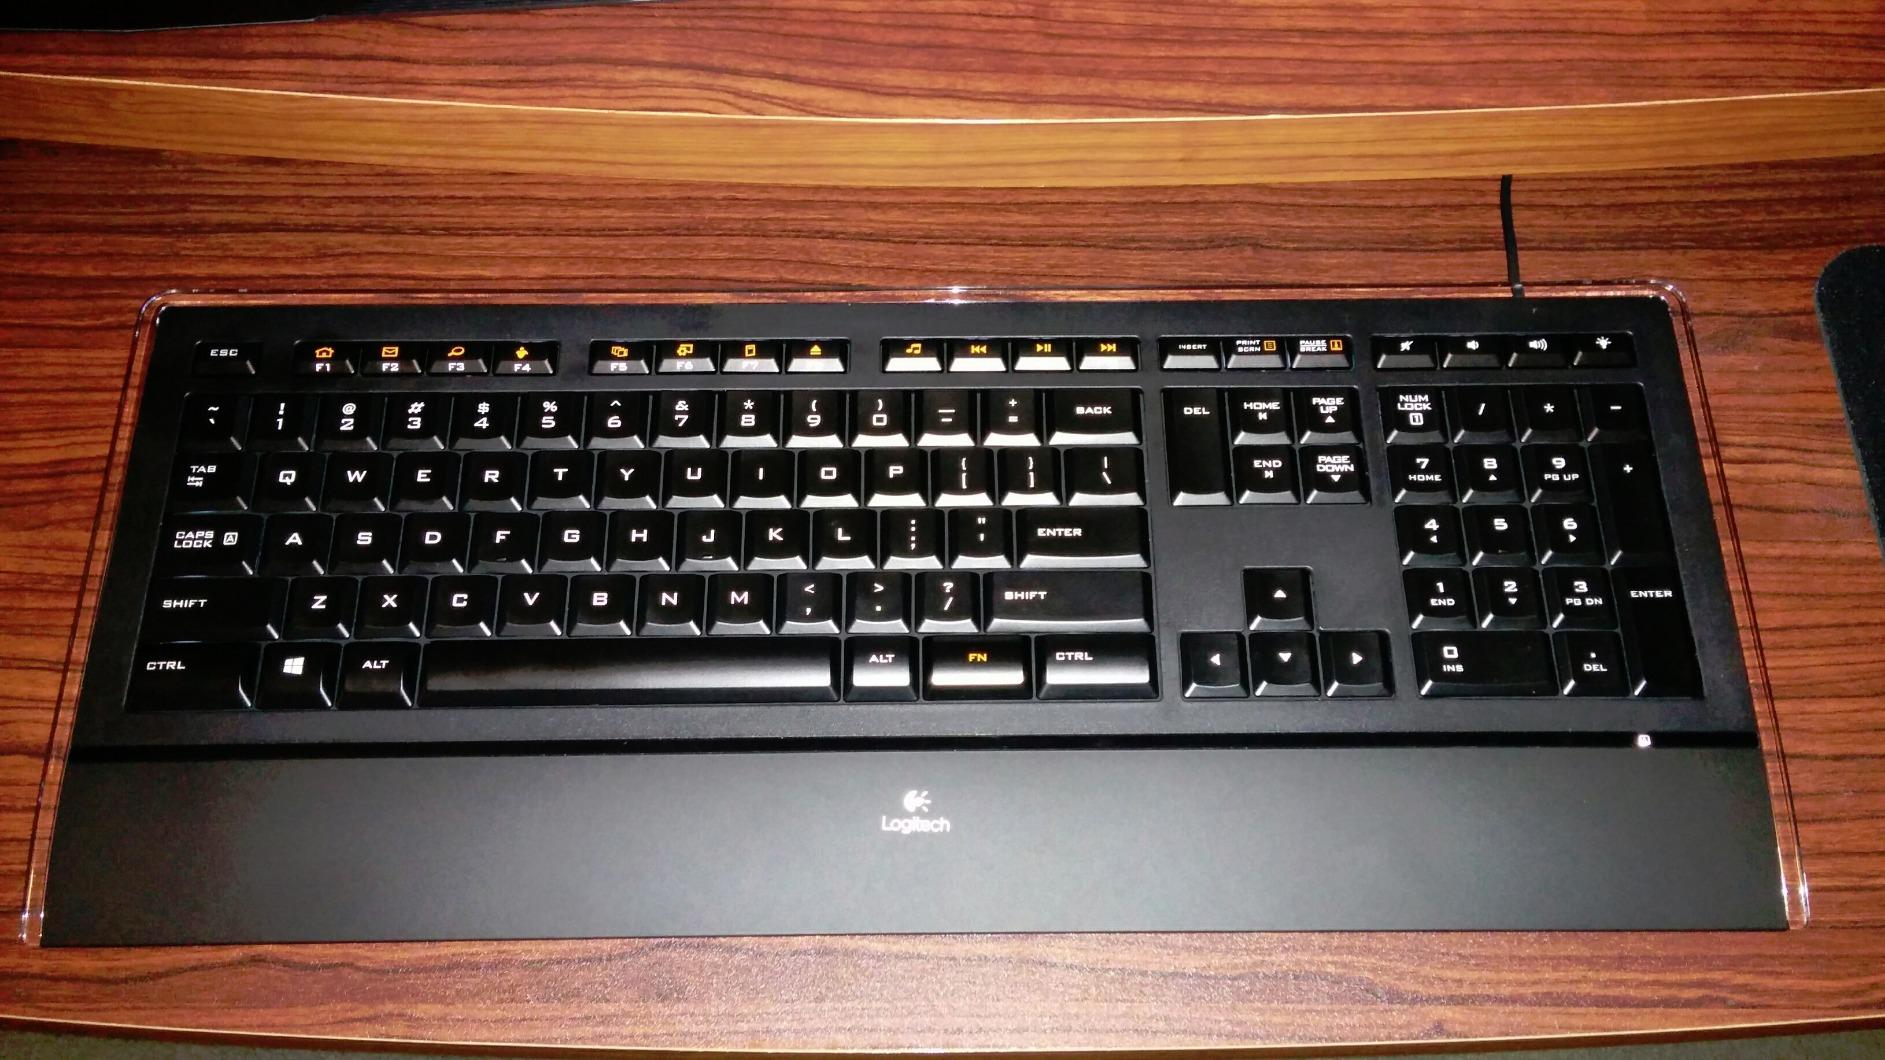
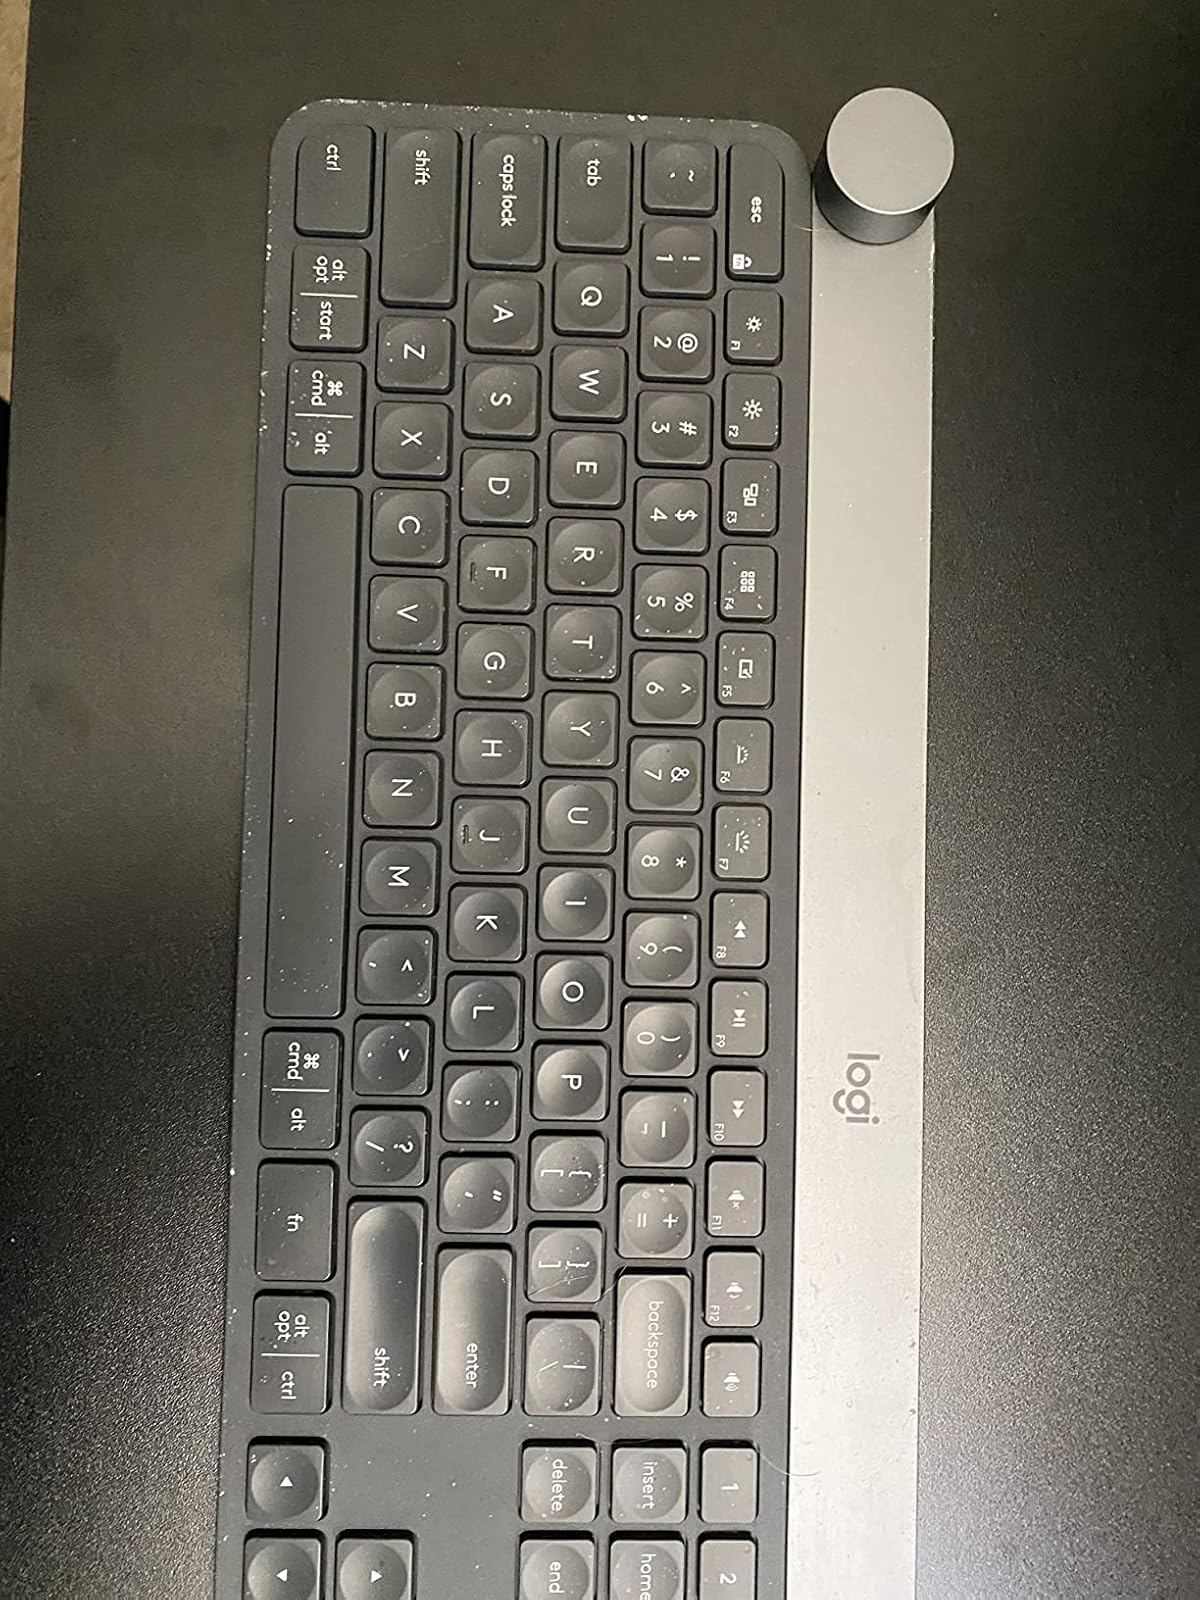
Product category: keyboard
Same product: no